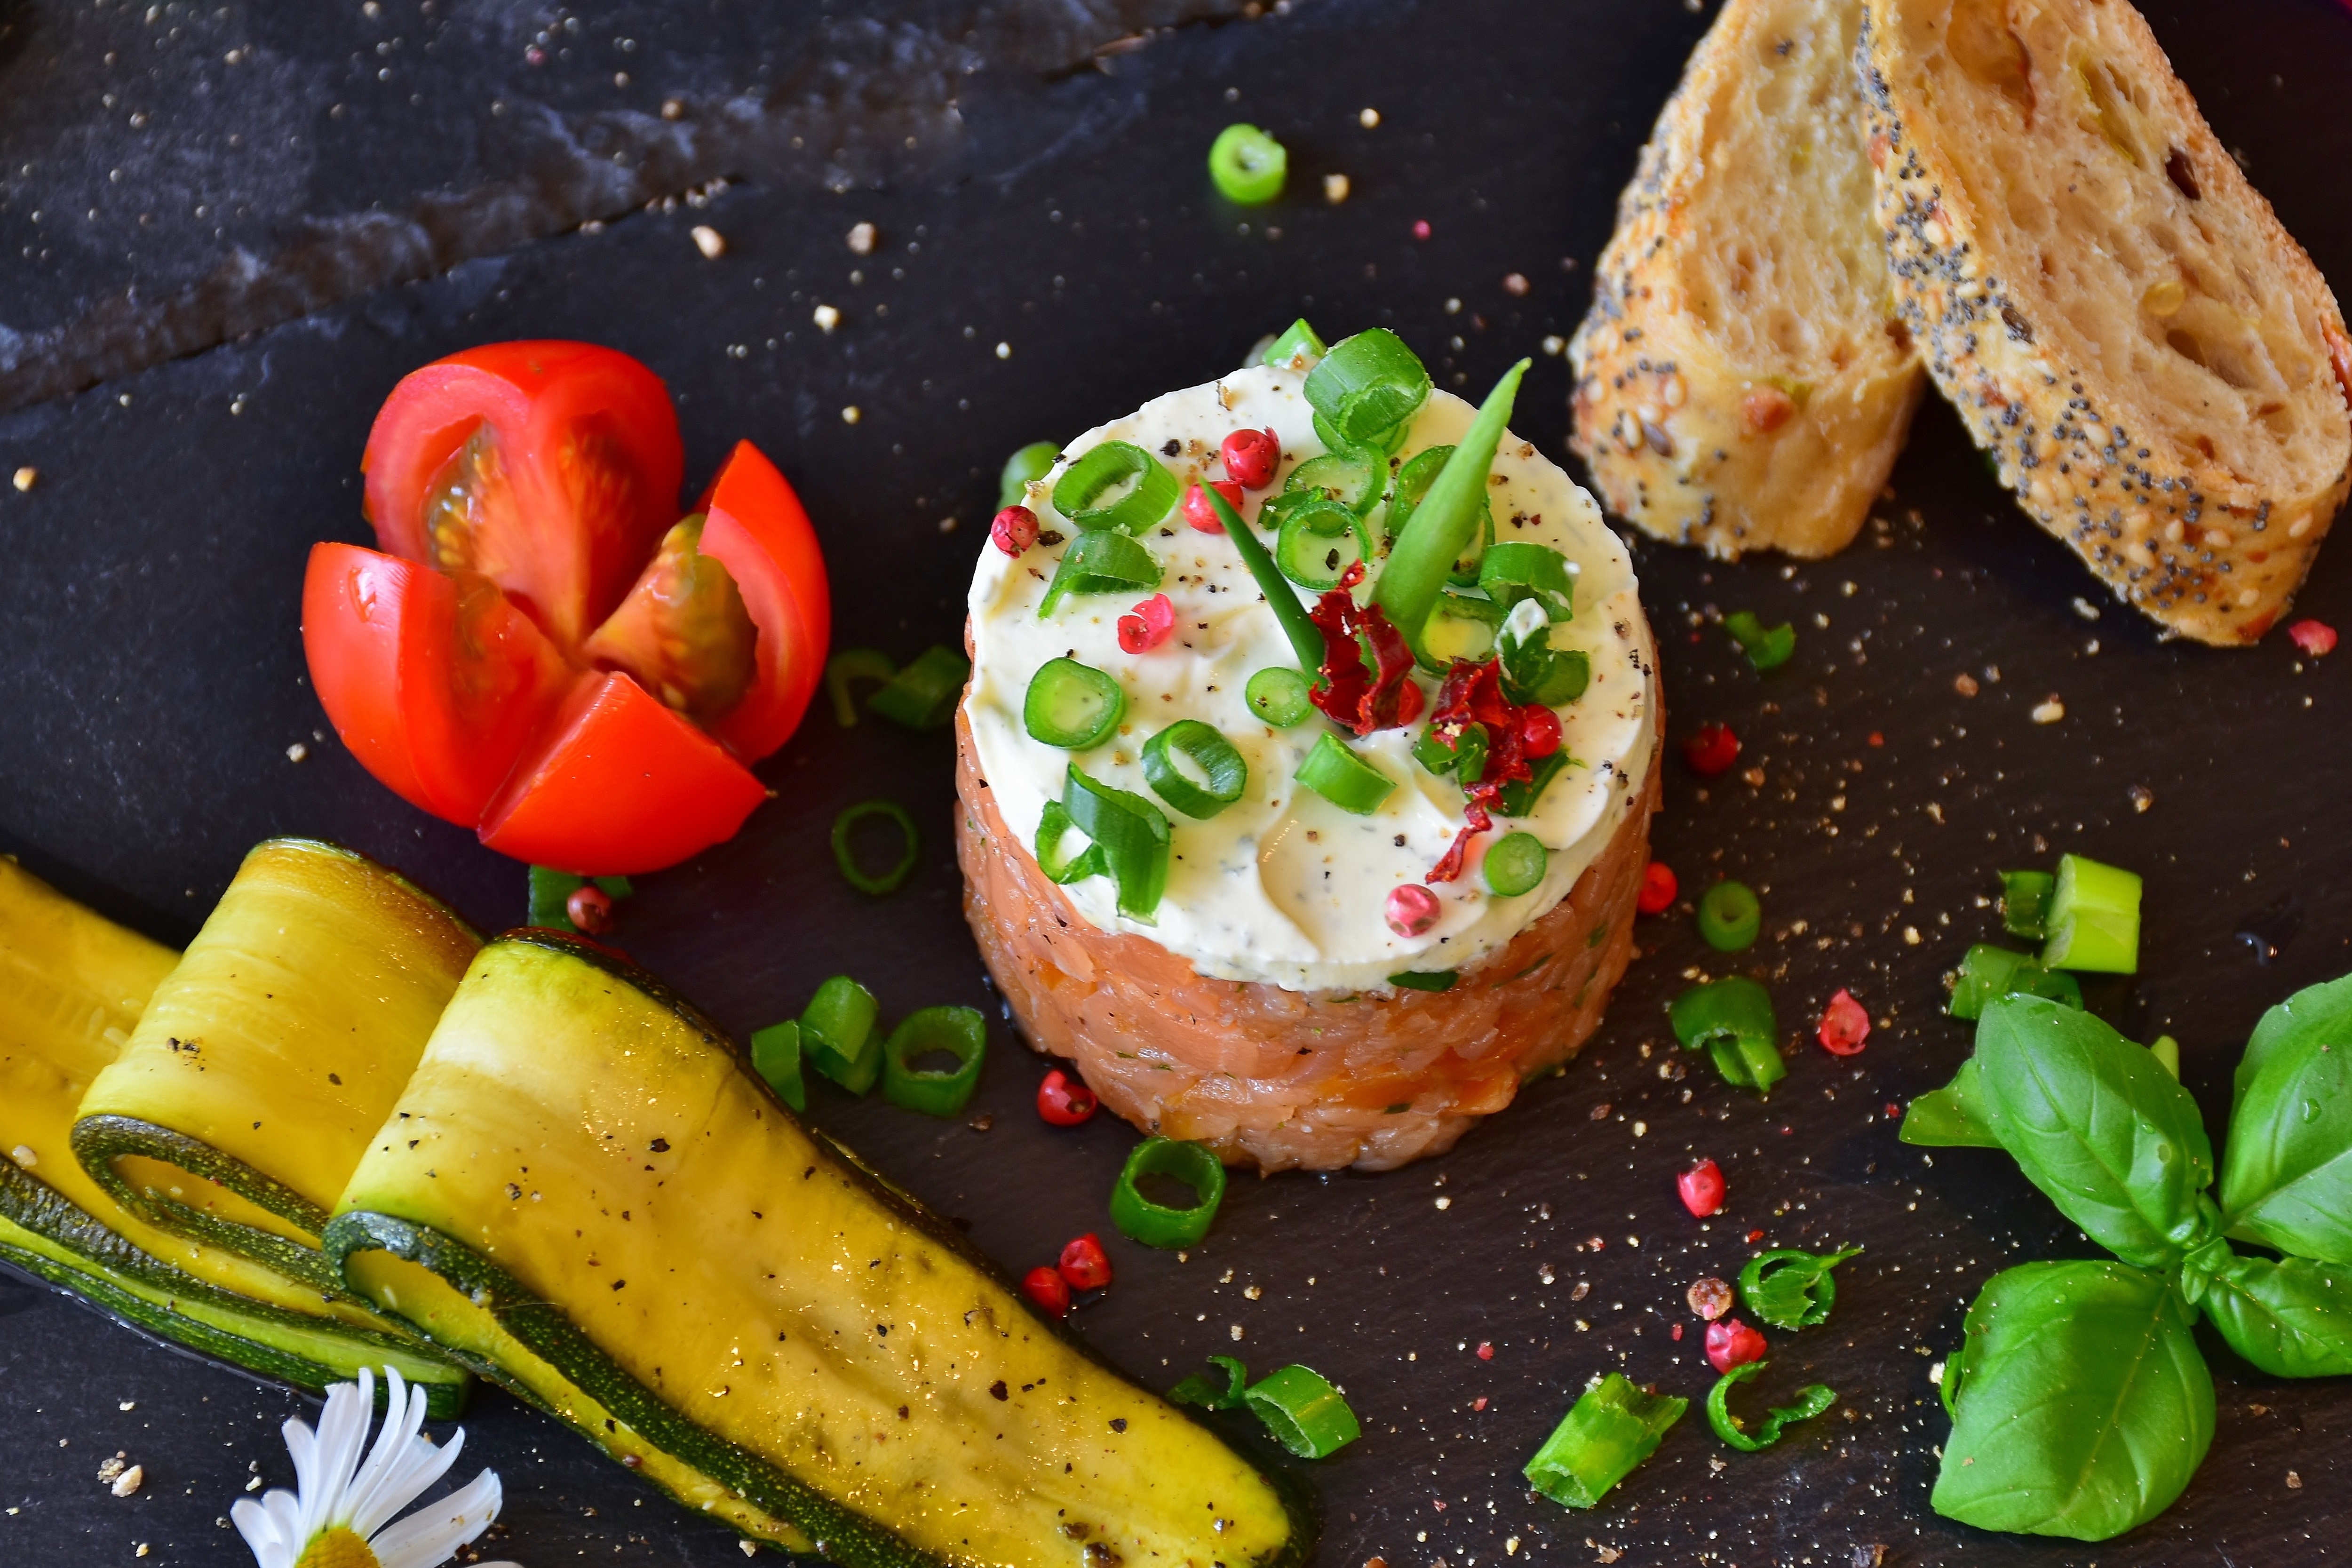
dish, food, cuisine, ingredient, bruschetta, produce, appetizer, cheese, garnish, staple food, vegetarian food, cheese spread, finger food, basil, side dish, hors d oeuvre, bread, goat cheese, antipasto, camembert cheese, vegetable, ciabatta, baked goods, burrata, toast, dairy, Melba toast, canape, herb, solanum, potato